Dersios sinkhole

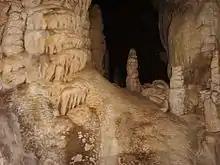
Dersios cave.jpg

The Dersios sinkhole (Greek: Σπηλαιοκαταβόθρα "Ο Δέρσιος" "Spilaiokatavothra "O Dhersios"") is a sinkhole in Arcadia, Greece.